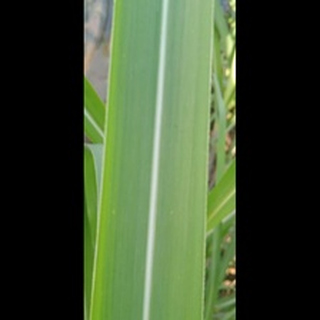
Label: healthy_sugarcane